Dhaka

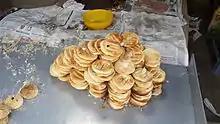
Bakarkhani is a snack item mostly eaten in old Dhaka

Increasing air and water pollution affects public health and the quality of life in the city. The air pollution is caused for example by vehicle traffic and congestion. Also, due to the unregulated manufacturing of bricks and other causes, Dhaka has very high levels of fine particulate matter (PM2.5) air pollution.